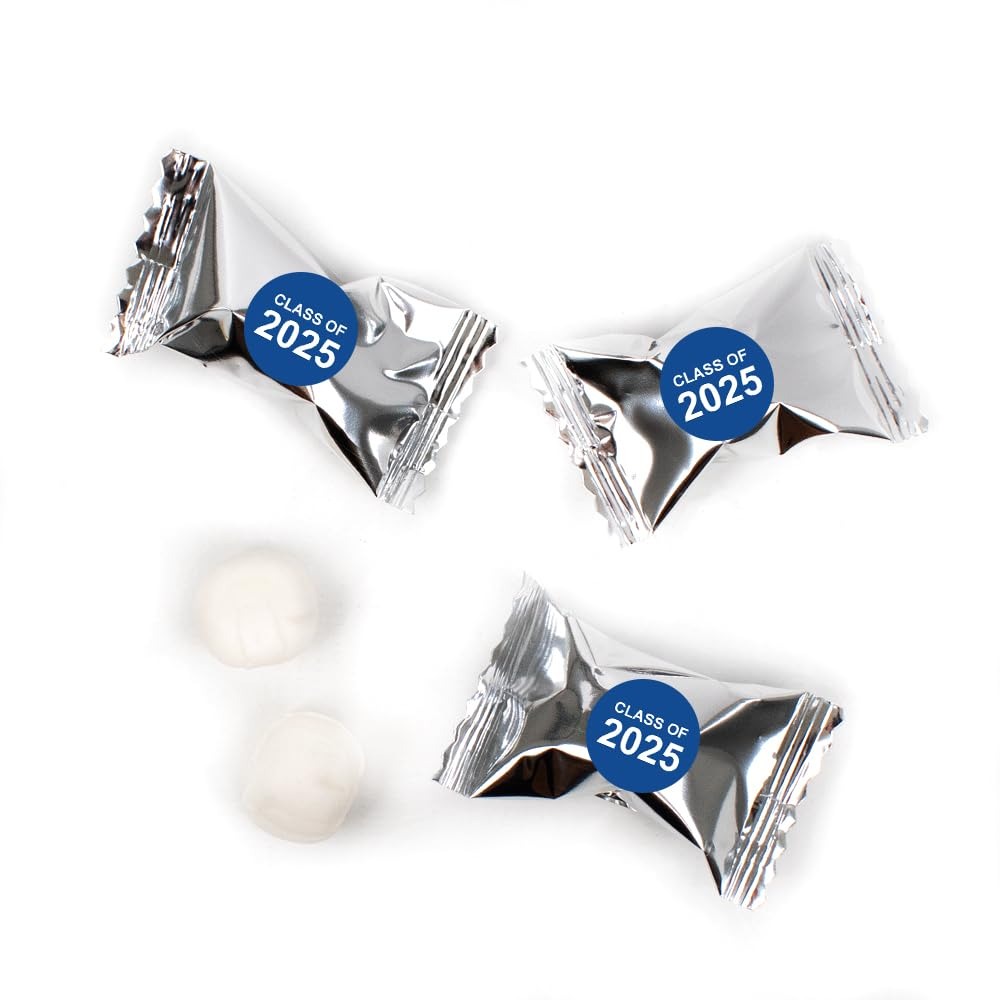
Item Name: Blue Graduation Candy Mints Party Favors Silver Individually Wrapped Buttermints Class of 2025 - 55 Pcs
Bullet Point 1: No Assembly Required: Your stickers will arrive attached to the buttermints candy.
Bullet Point 2: Mints: This bundle includes approximately 55 individually wrapped buttermints (7oz bag)
Bullet Point 3: Sticker Size: 3/4" circle
Bullet Point 4: Delicious Refreshing Mints: Individually wrapped for your appreciation goody bags, party favors or candy buffet.
Bullet Point 5: Includes Silver Wrappers & Blue Graduation Stickers
Product Description: Stickers and Buttermints - Graduation Mints are a perfect addition to your candy buffet, thank you bags and party favors. Check out all of the custom and bulk designs by Just Candy. Includes approximately 55 individually wrapped buttermints (7 oz bag) with stickers. No assembly required.
Value: 55.0
Unit: Count

Price: 29.99